Flower Drum Song

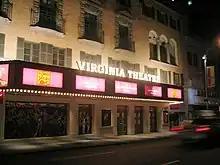
Virginia Theatre marquee showing "Flower Drum Song"

After the Boston tryouts, "Flower Drum Song" opened on Broadway at the St. James Theatre on December 1, 1958. Sets were designed by Oliver Smith, costumes by Irene Sharaff and lighting by Peggy Clark.